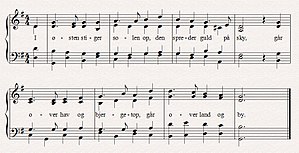
I østen stiger solen op
Første vers af salmen 'I østen stiger solen op' med melodi. Teksten er skrevet af B. S. Ingemann i 1837, og melodien er komponeret af C. E. F. Weyse samme år. Filen er lavet i programmet Sibelius 6.
"""I østen stiger solen op"" er en dansk salme med tekst af B.S. Ingemann, der skrev den i 1837. Den synges almindeligvis på en melodi C.E.F. Weyse fra samme år.